State Street (Chicago)

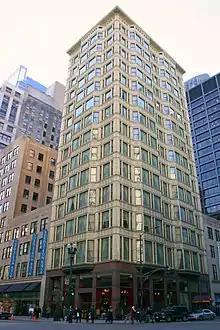
Reliance Building (1890), 32 N. State Street

State Street is the location of many landmarks in downtown Chicago: